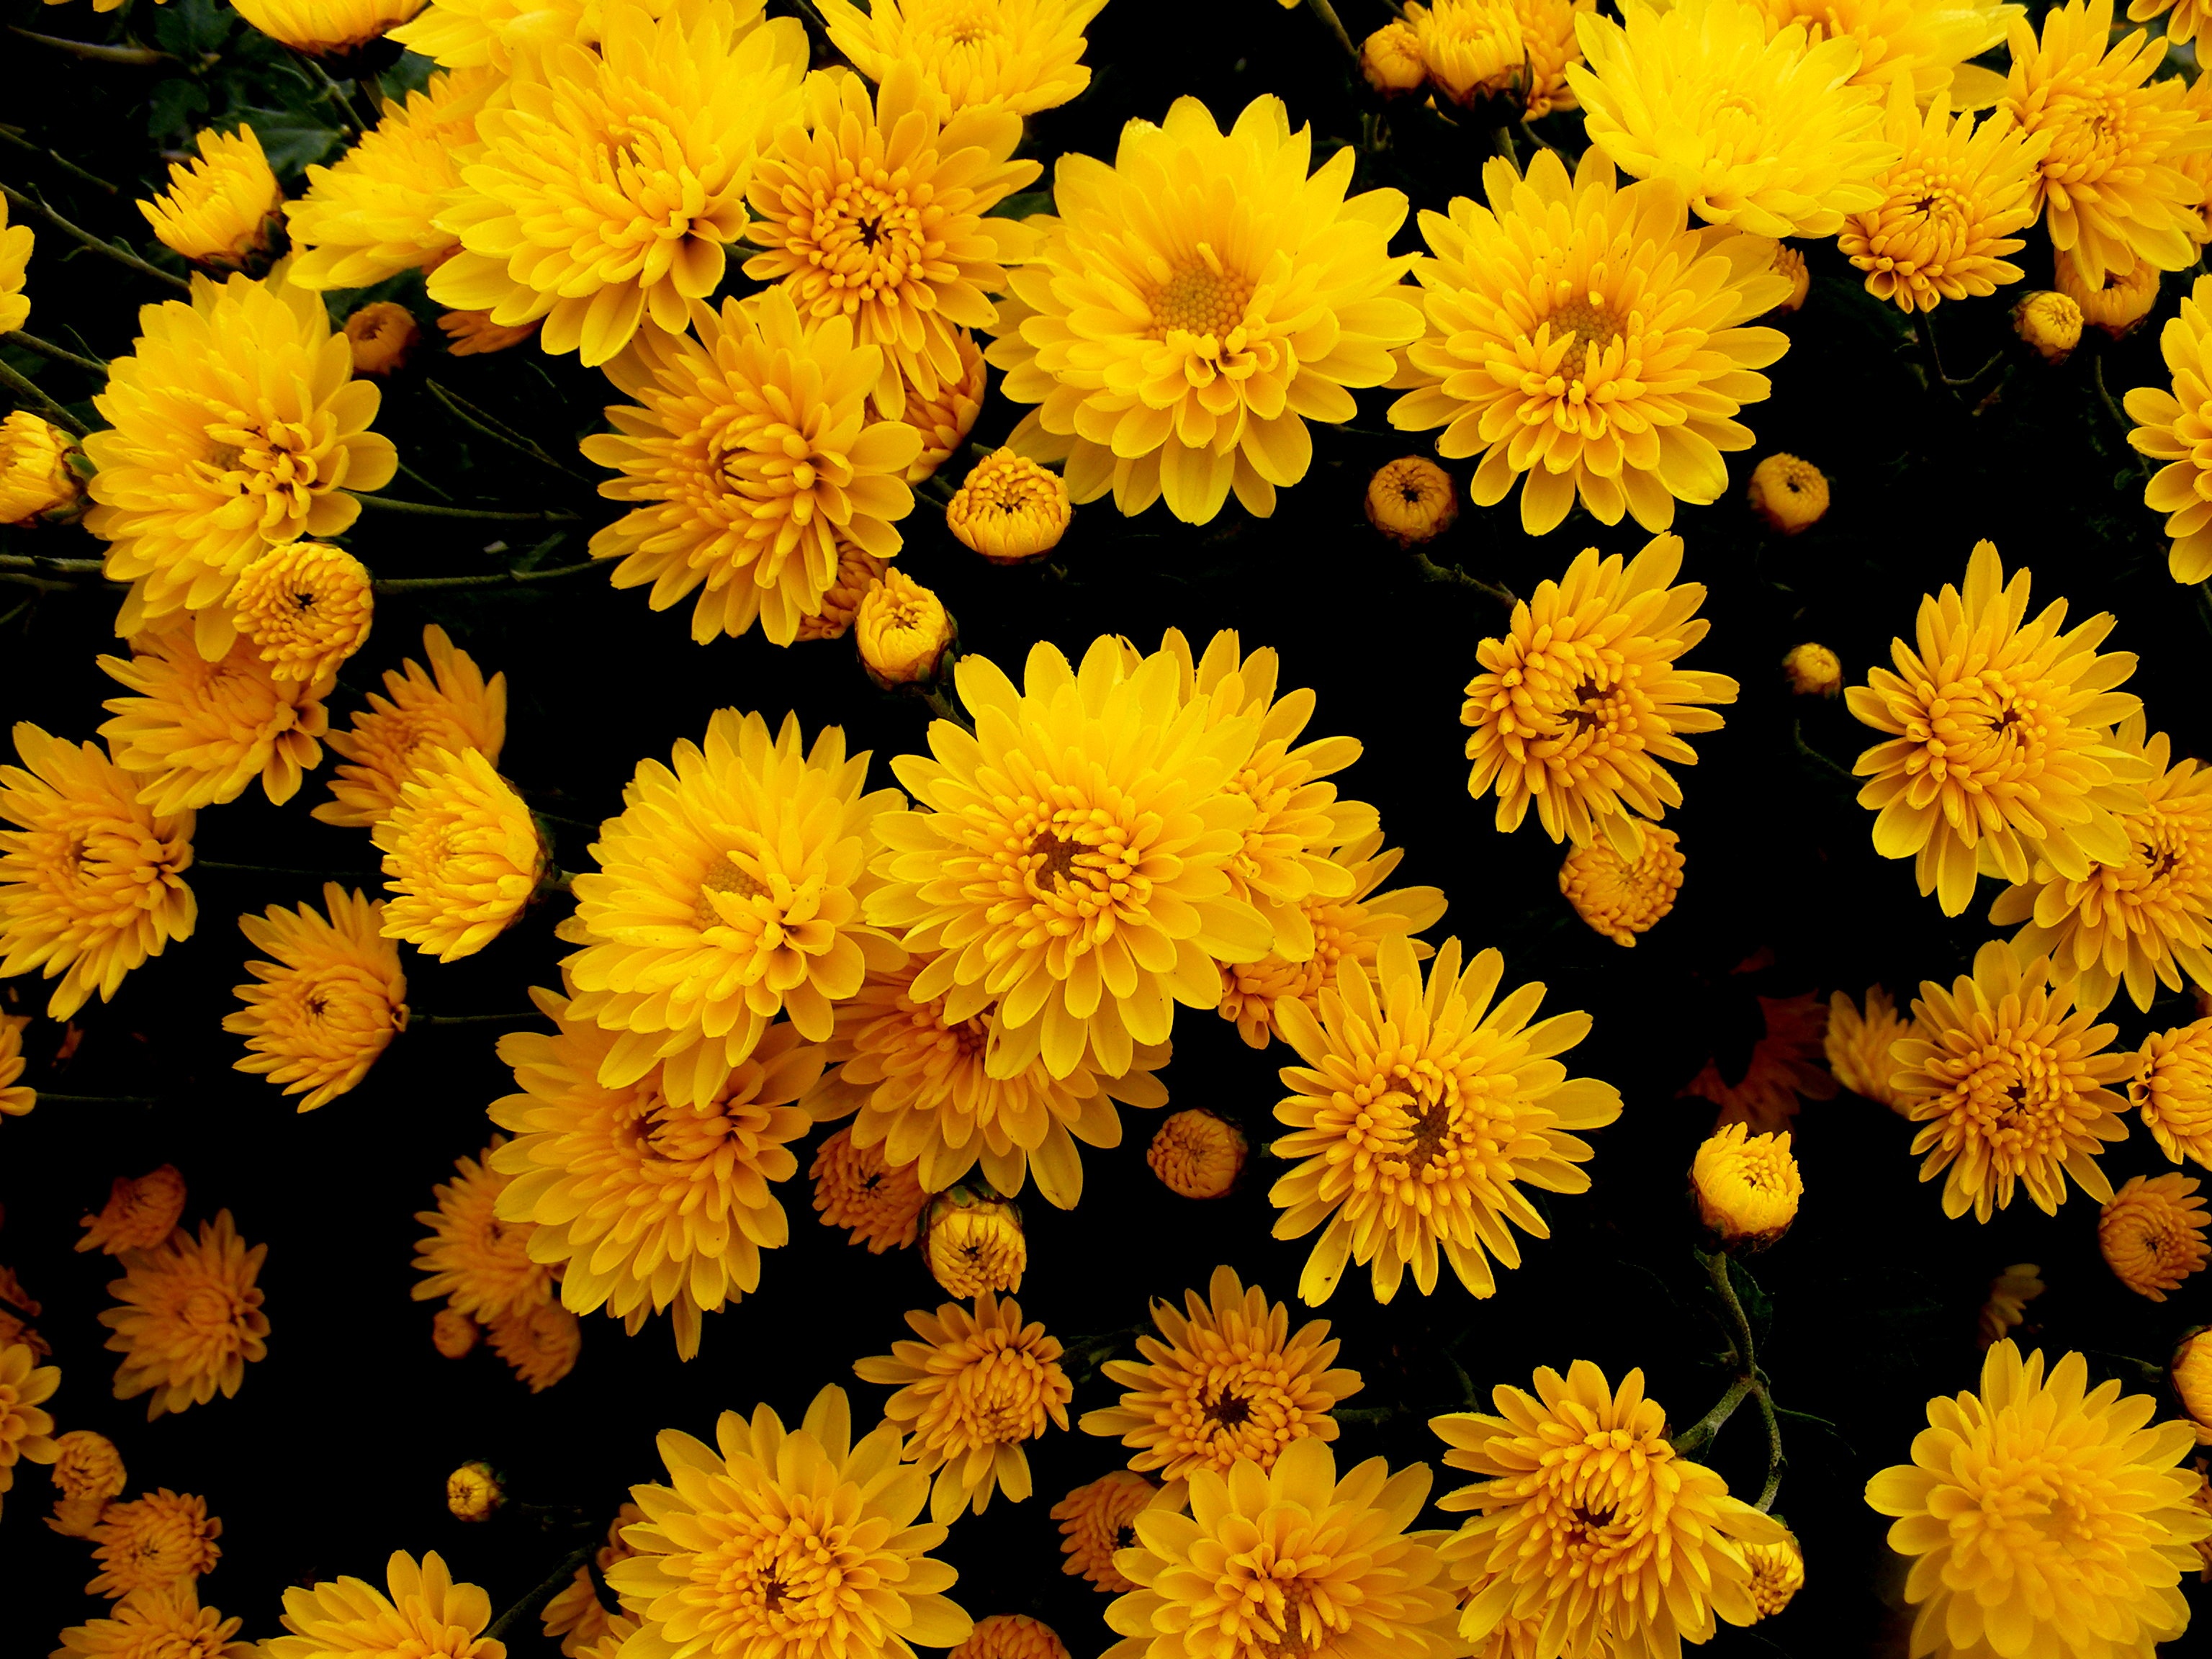
nature, plant, flower, petal, herb, autumn, yellow, flora, plants, flowers, macro photography, chrysanthemums, flowering plant, daisy family, annual plant, land plant, chrysanths